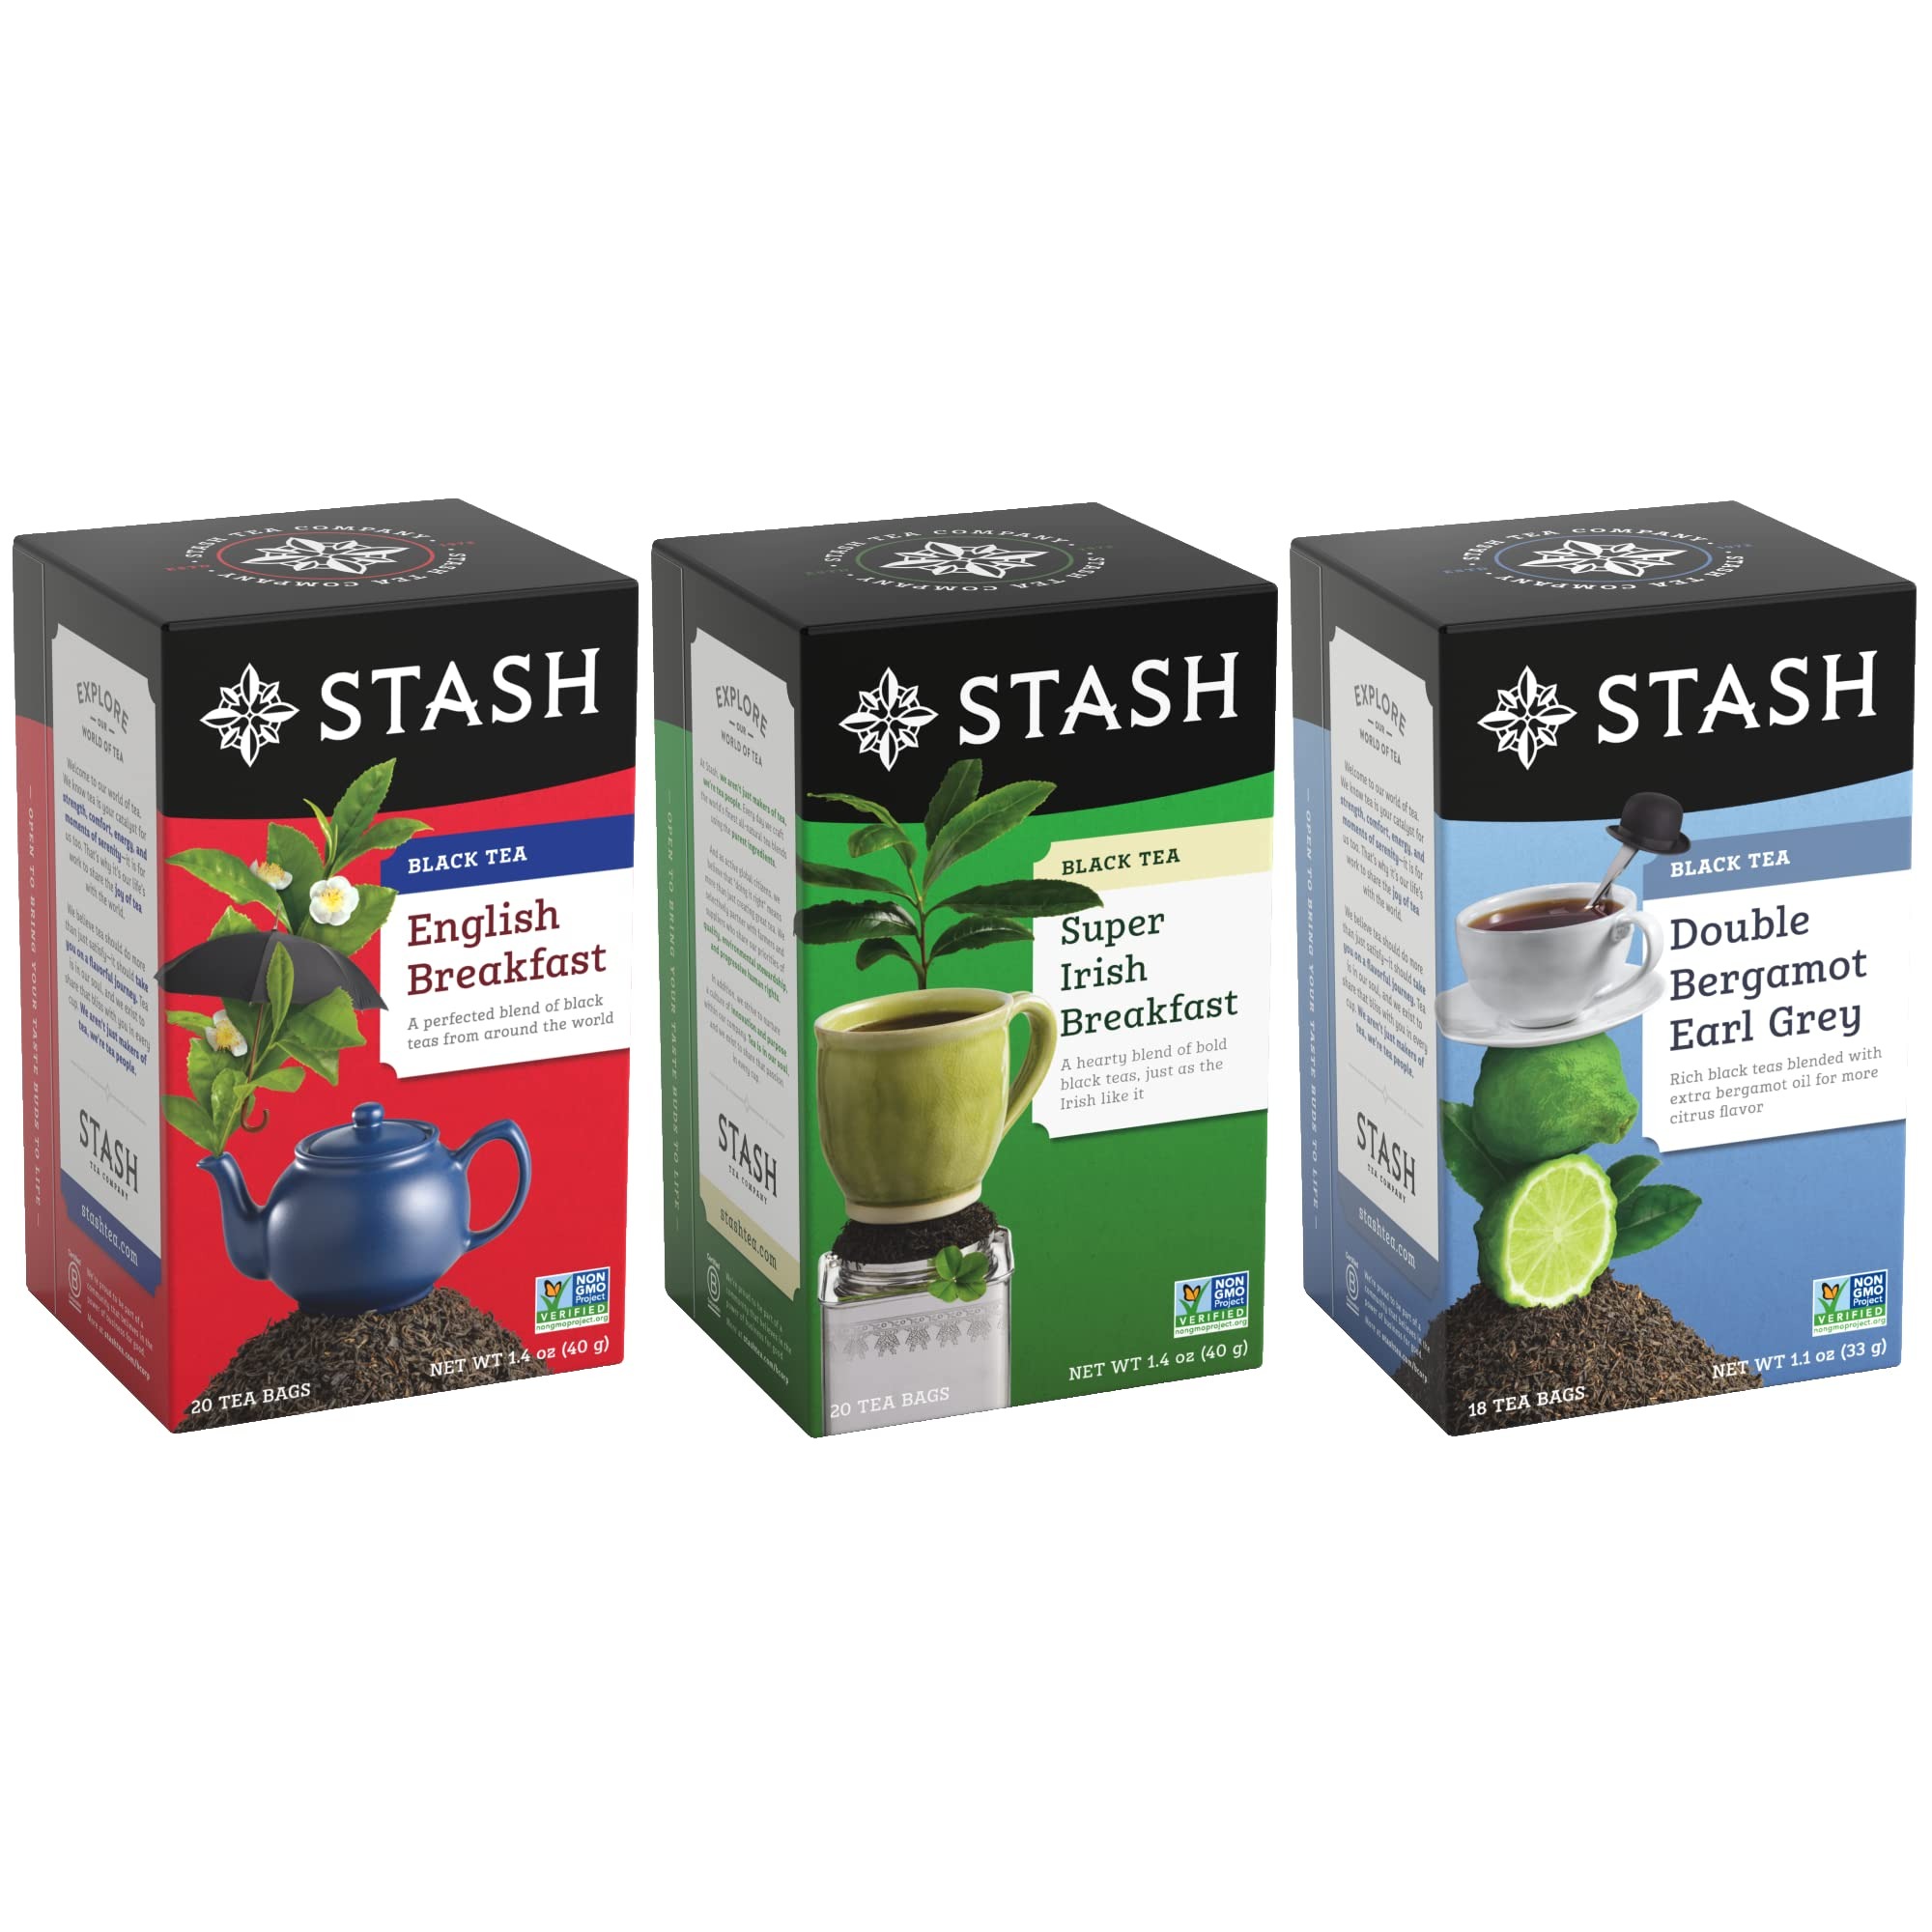
Item Name: Stash Tea Bold Black Tea Sampler - Assortment of Caffeinated Premium Teas, Including English Breakfast, Irish Breakfast and Earl Grey Tea, 18-20 Count (Pack of 3)
Bullet Point 1: Brewing up Goodness: All Stash Teas are Non-GMO Verified, Certified Kosher Parve, and never contain artificial ingredients. They also contain zero calories, so you can feel great about treating yourself!
Bullet Point 2: Proud to be a B Corp: B Corp certified companies are part of a global community redefining success by balancing profit with purpose. As a B Corp, we meet the highest standards of social and environmental impact, corporate governance, and transparency.
Bullet Point 3: Savour the Goodness: Our teas are made with top-quality ingredients that are meticulously chosen and blended to an artful balance. Every Stash Tea flavor is designed to turn your daily ritual into a joyful moment of tranquility
Bullet Point 4: Who we are: Stash was brought to life by two hippies in Portland, OR in the 1970's. We’re proudly family-owned, minority-owned and woman led.
Bullet Point 5: Bold and Delicious: Enjoy the unique and punchy flavors of this sampler pack of 3 black teas; 1 box each of English Breakfast, Super Irish Breakfast & Double Bergamot Earl Grey Tea
Value: 58.0
Unit: Count

Price: 39.48